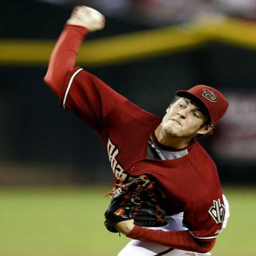
baseball player pitching against sports team in july .